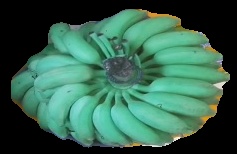
Variety: elakki-bale
Grade: grade2